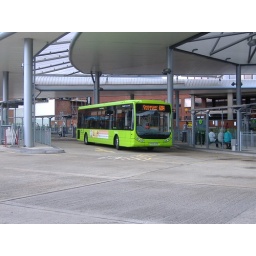
Knnectbus Optare Tempo 402, MX05 BKZ was in lime green park &amp;amp; ride livery when pictured in Norwich bus station.